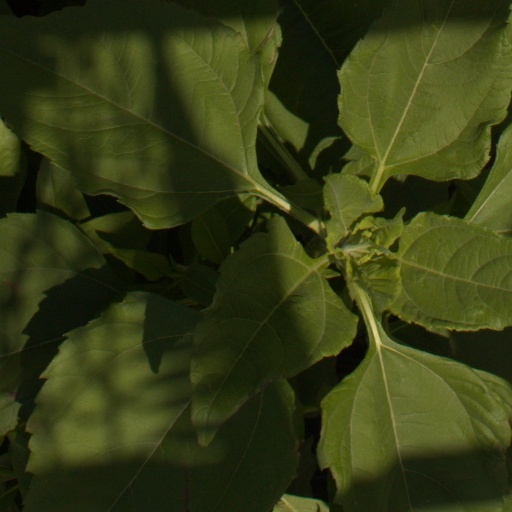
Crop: Jerusalem artichoke